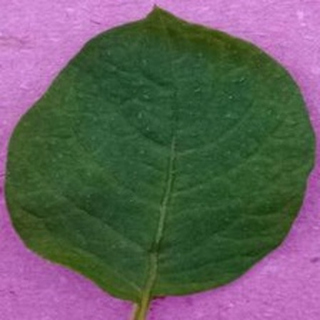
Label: healthy_potato